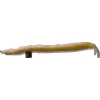
Label: bean_pod